Polish–Russian War (1609–1618)

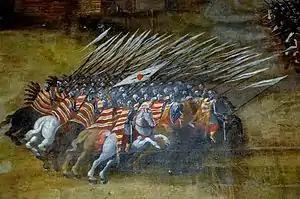
Polish Hussar formation at the Battle of Klushino.

Not all of the Commonwealth attacks were successful. An early attack, led by Hetman Jan Karol Chodkiewicz with 2,000 men, ended in defeat when the unpaid Commonwealth army mutinied and compelled their leader to retreat through the heart of Russia and back to Smolensk. Not until Crown Prince Władysław, arrived with tardy reinforcements did the war assume a different character. In the meantime, Lisowczycy took and plundered Pskov in 1610 and clashed with the Swedes operating in Russia during the Ingrian War.